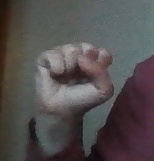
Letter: saad